10 Promises to My Dog

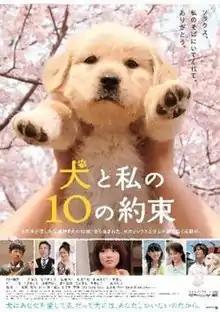
Japanese film poster

is a 2008 Japanese film. The film was directed by Katsuhide Motoki, and stars Rena Tanaka, Mayuko Fukuda and Etsushi Toyokawa. Rena Tanaka and Mayuko Fukuda play the adult and the young version of Akari Saito respectively, while actor Etsushi Toyokawa stars as Akari's father.